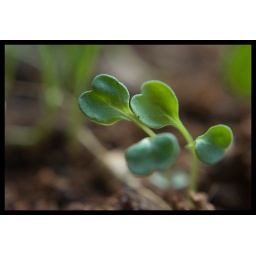
the lettuce seedlings dance in my kitchen window sill when they think I'm not watching!